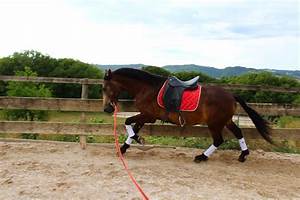
Label: horse